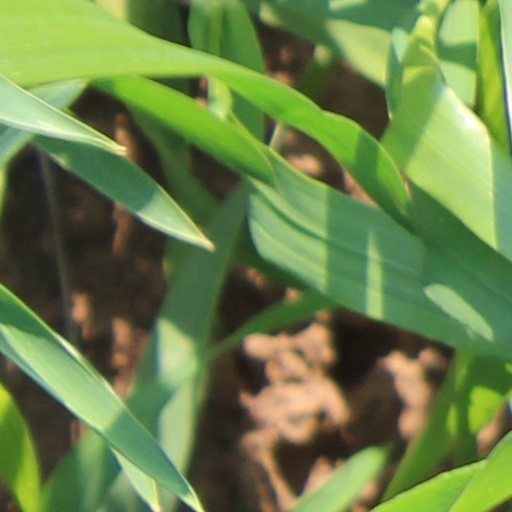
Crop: wheat